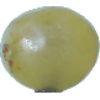
Label: Grape White 1